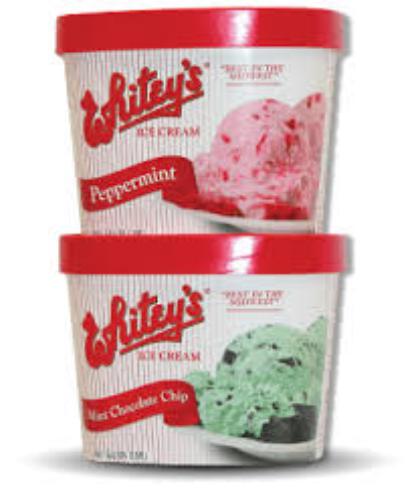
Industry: Food